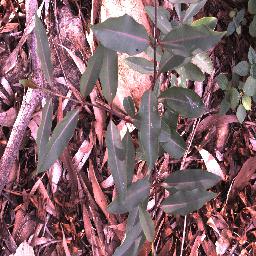
Label: rubber_vine